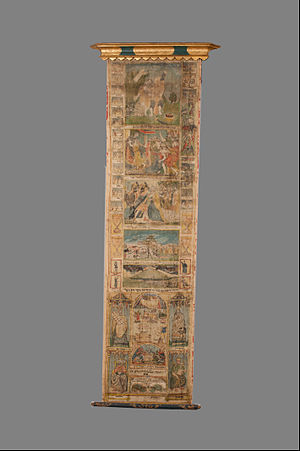
Skriftrulle
Skriftrulle
En skriftrulle, bogrulle eller rotulus er forgængeren til den indbundne bog.